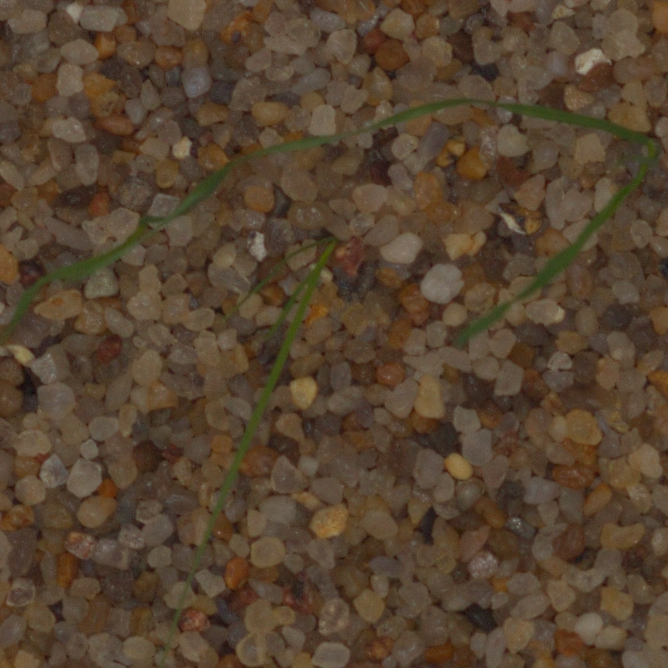
Label: loose_silkybent